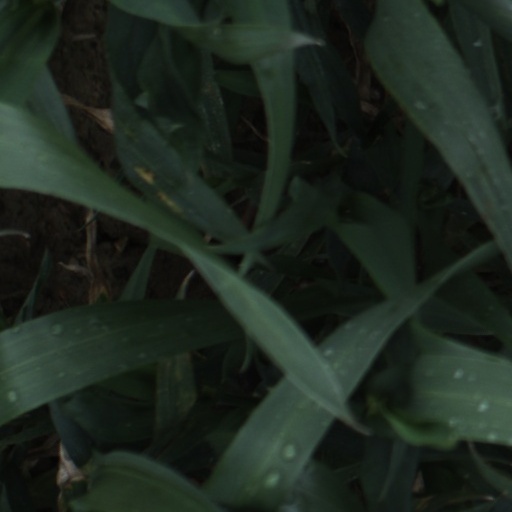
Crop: wheat